Gertrude Blom

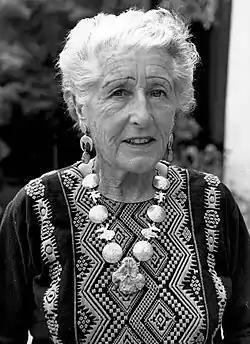
Gertrude Duby-Blom 1986

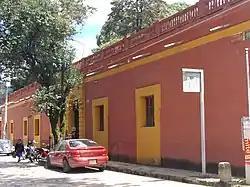
Casa Na Bolom

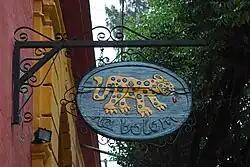
Sign of Na Bolom Museum

Gertrude "Trudi" Duby Blom (born Gertrude Elisabeth Lörtscher; July 7, 1901 – December 23, 1993) was a Swiss journalist, social anthropologist, and documentary photographer who spent five decades chronicling the Mayan cultures of Chiapas, Mexico, particularly the culture of the Lacandon Maya. In later life, she also became an environmental activist. Blom's former home Casa Na Bolom is a research and cultural center devoted to the protection and preservation of the Lacandon Maya and La Selva Lacandona rain forest.